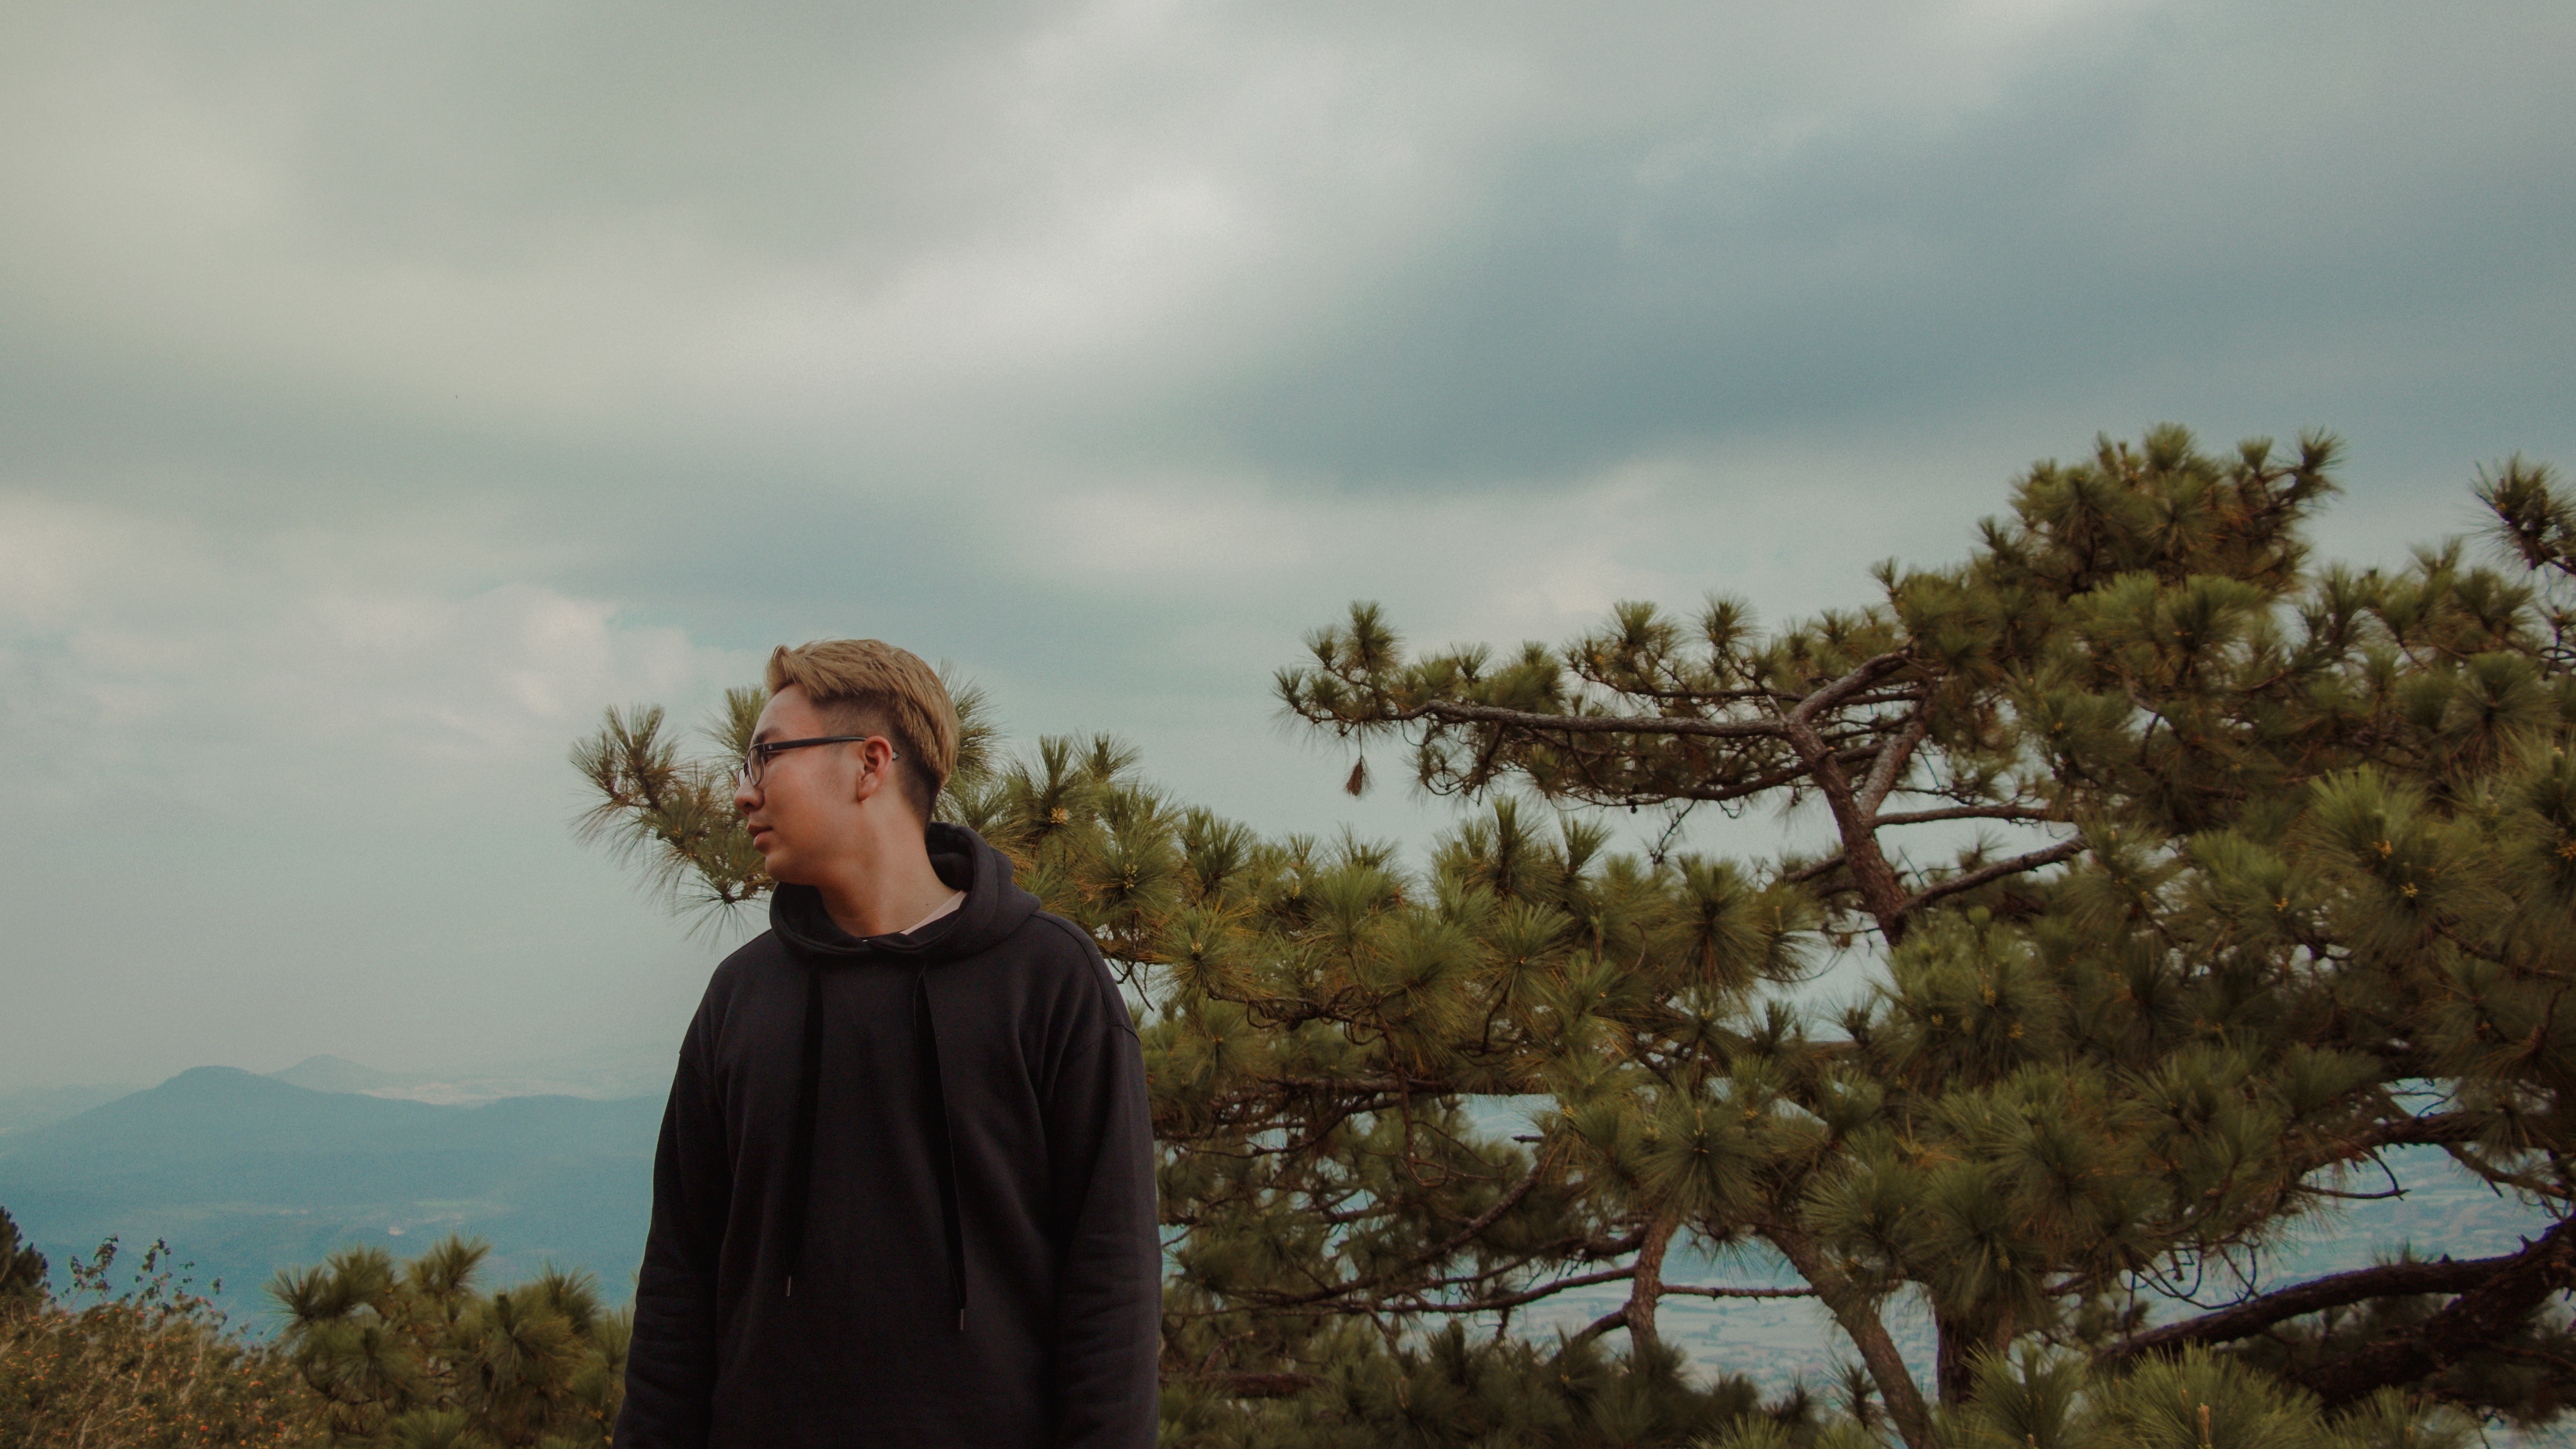
photograph, sky, tree, wilderness, cloud, branch, photography, plant, landscape